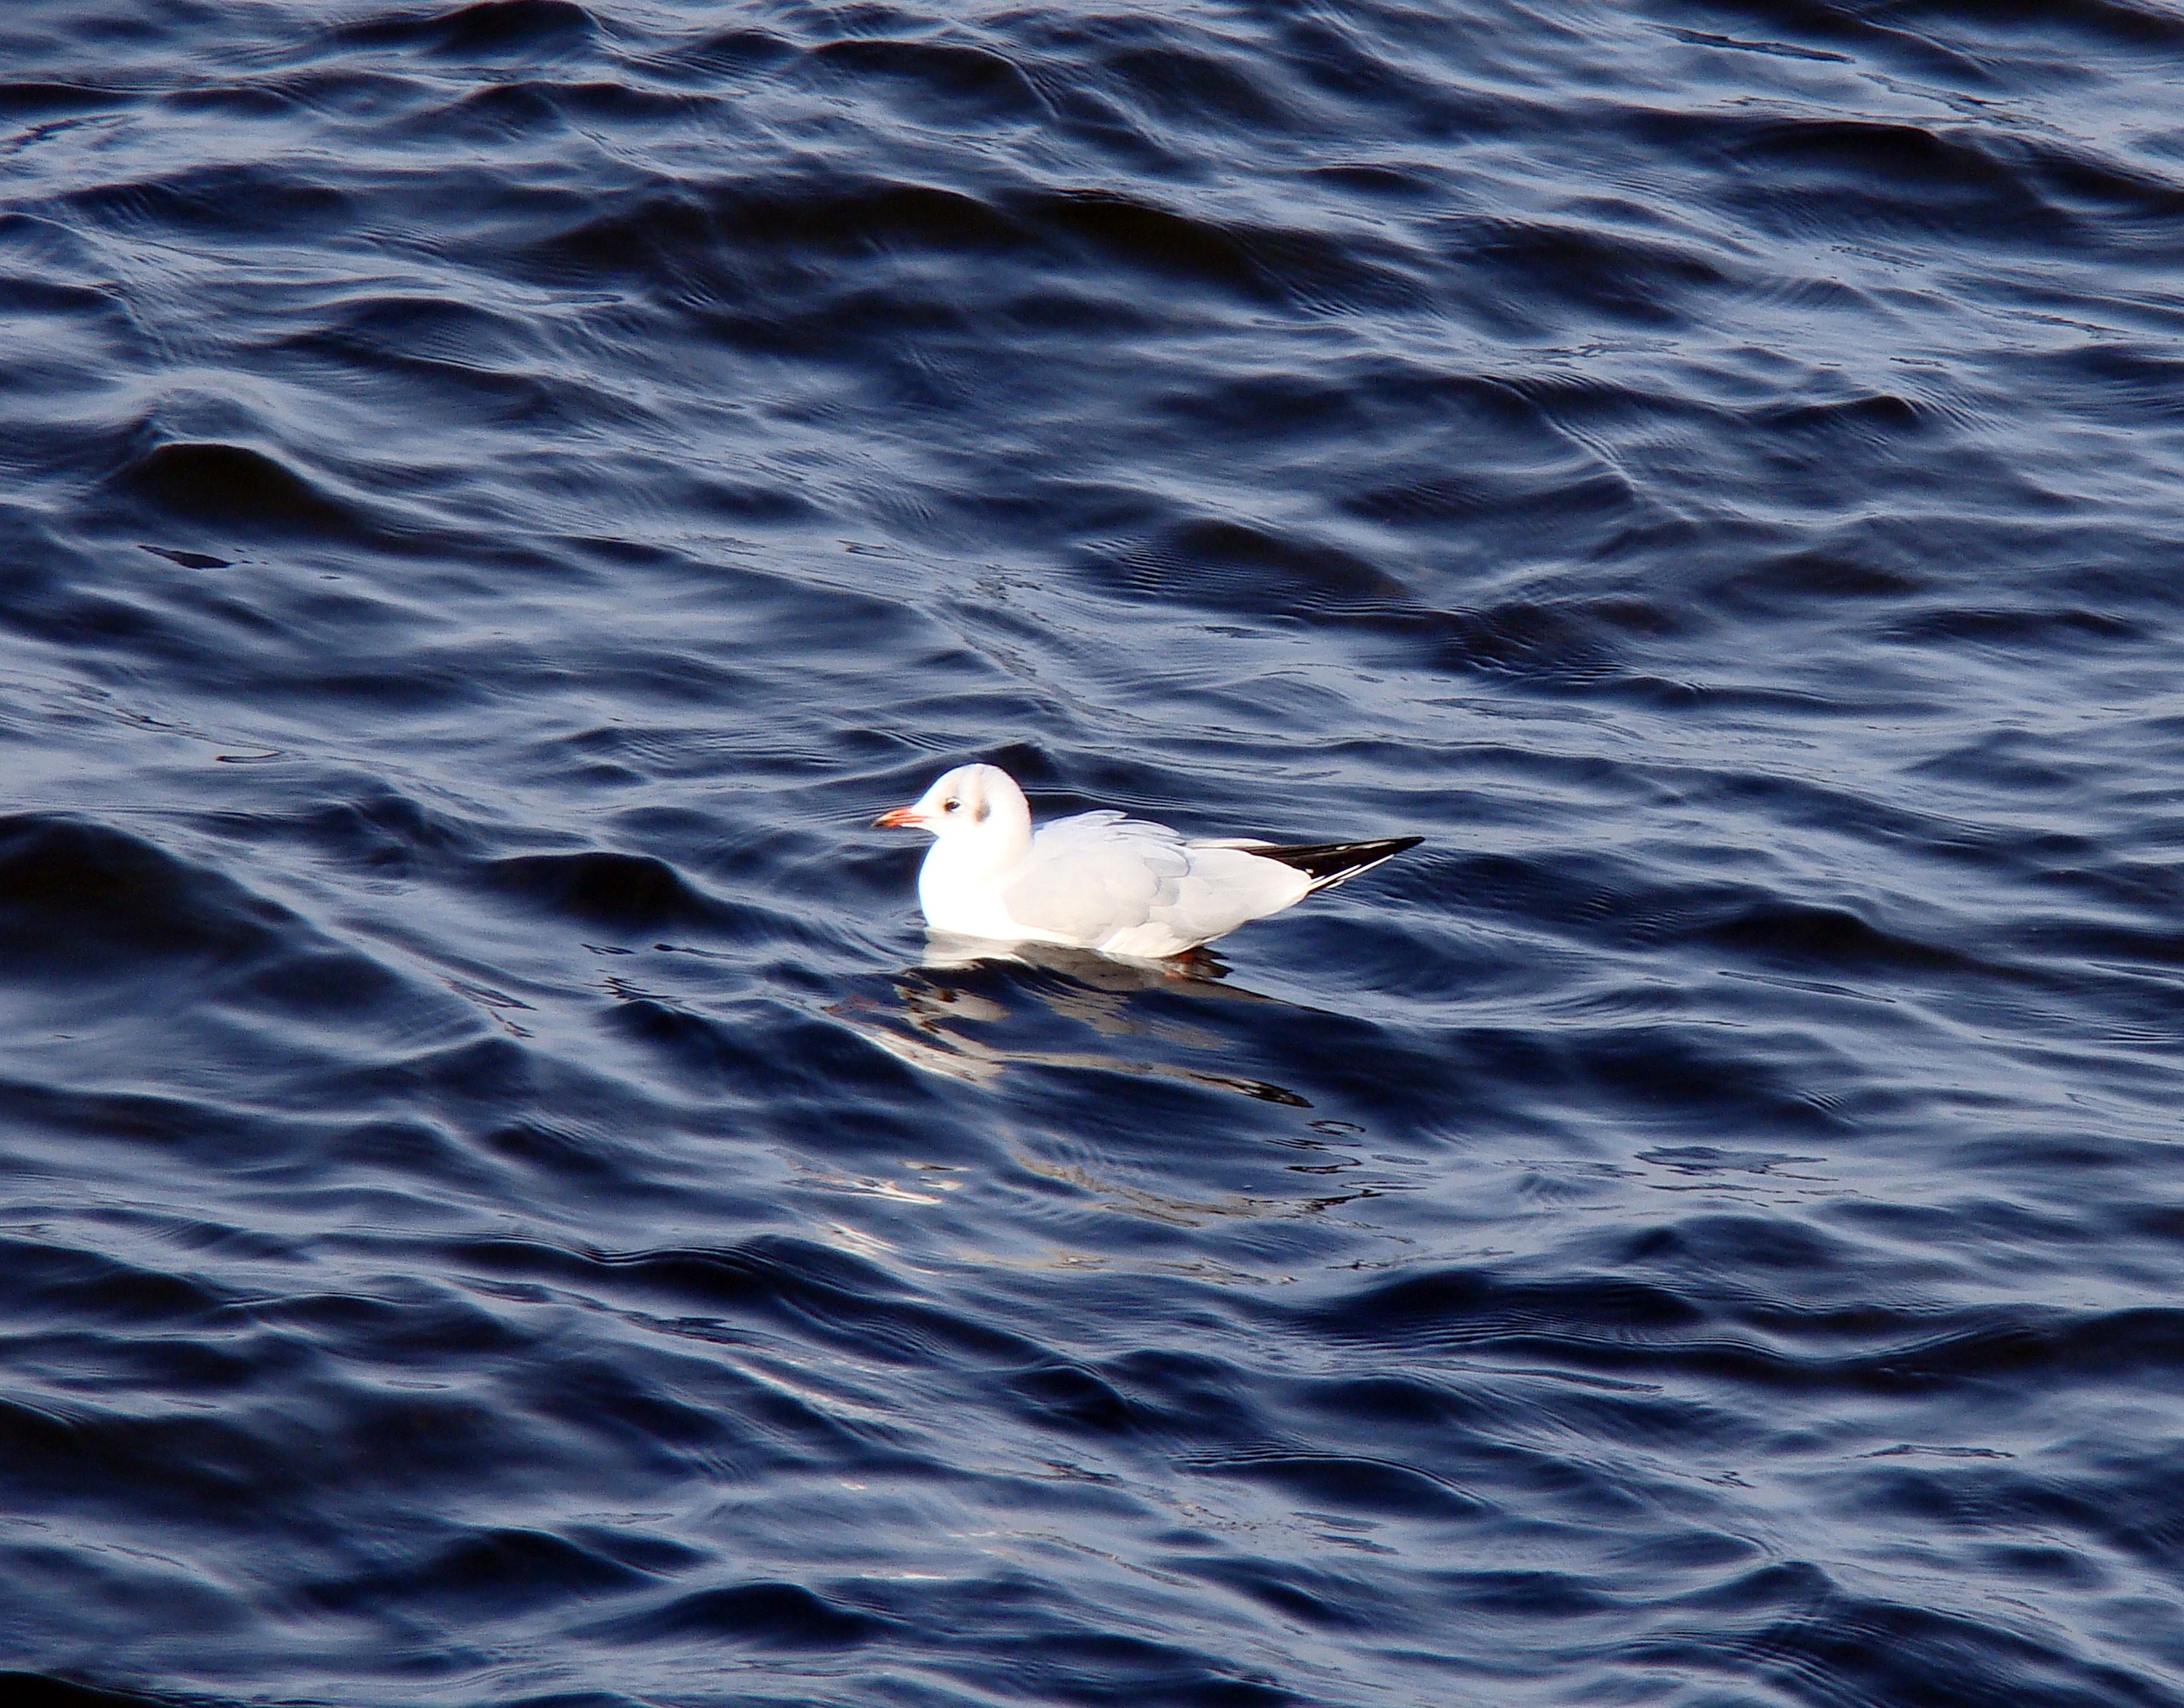
sea, water, ocean, bird, wing, white, wave, seabird, river, seagull, gull, vertebrate, floats, albatross, charadriiformes, sitting on the water